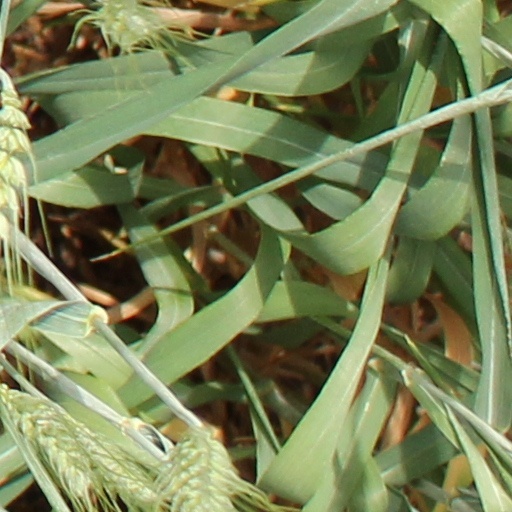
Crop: wheat